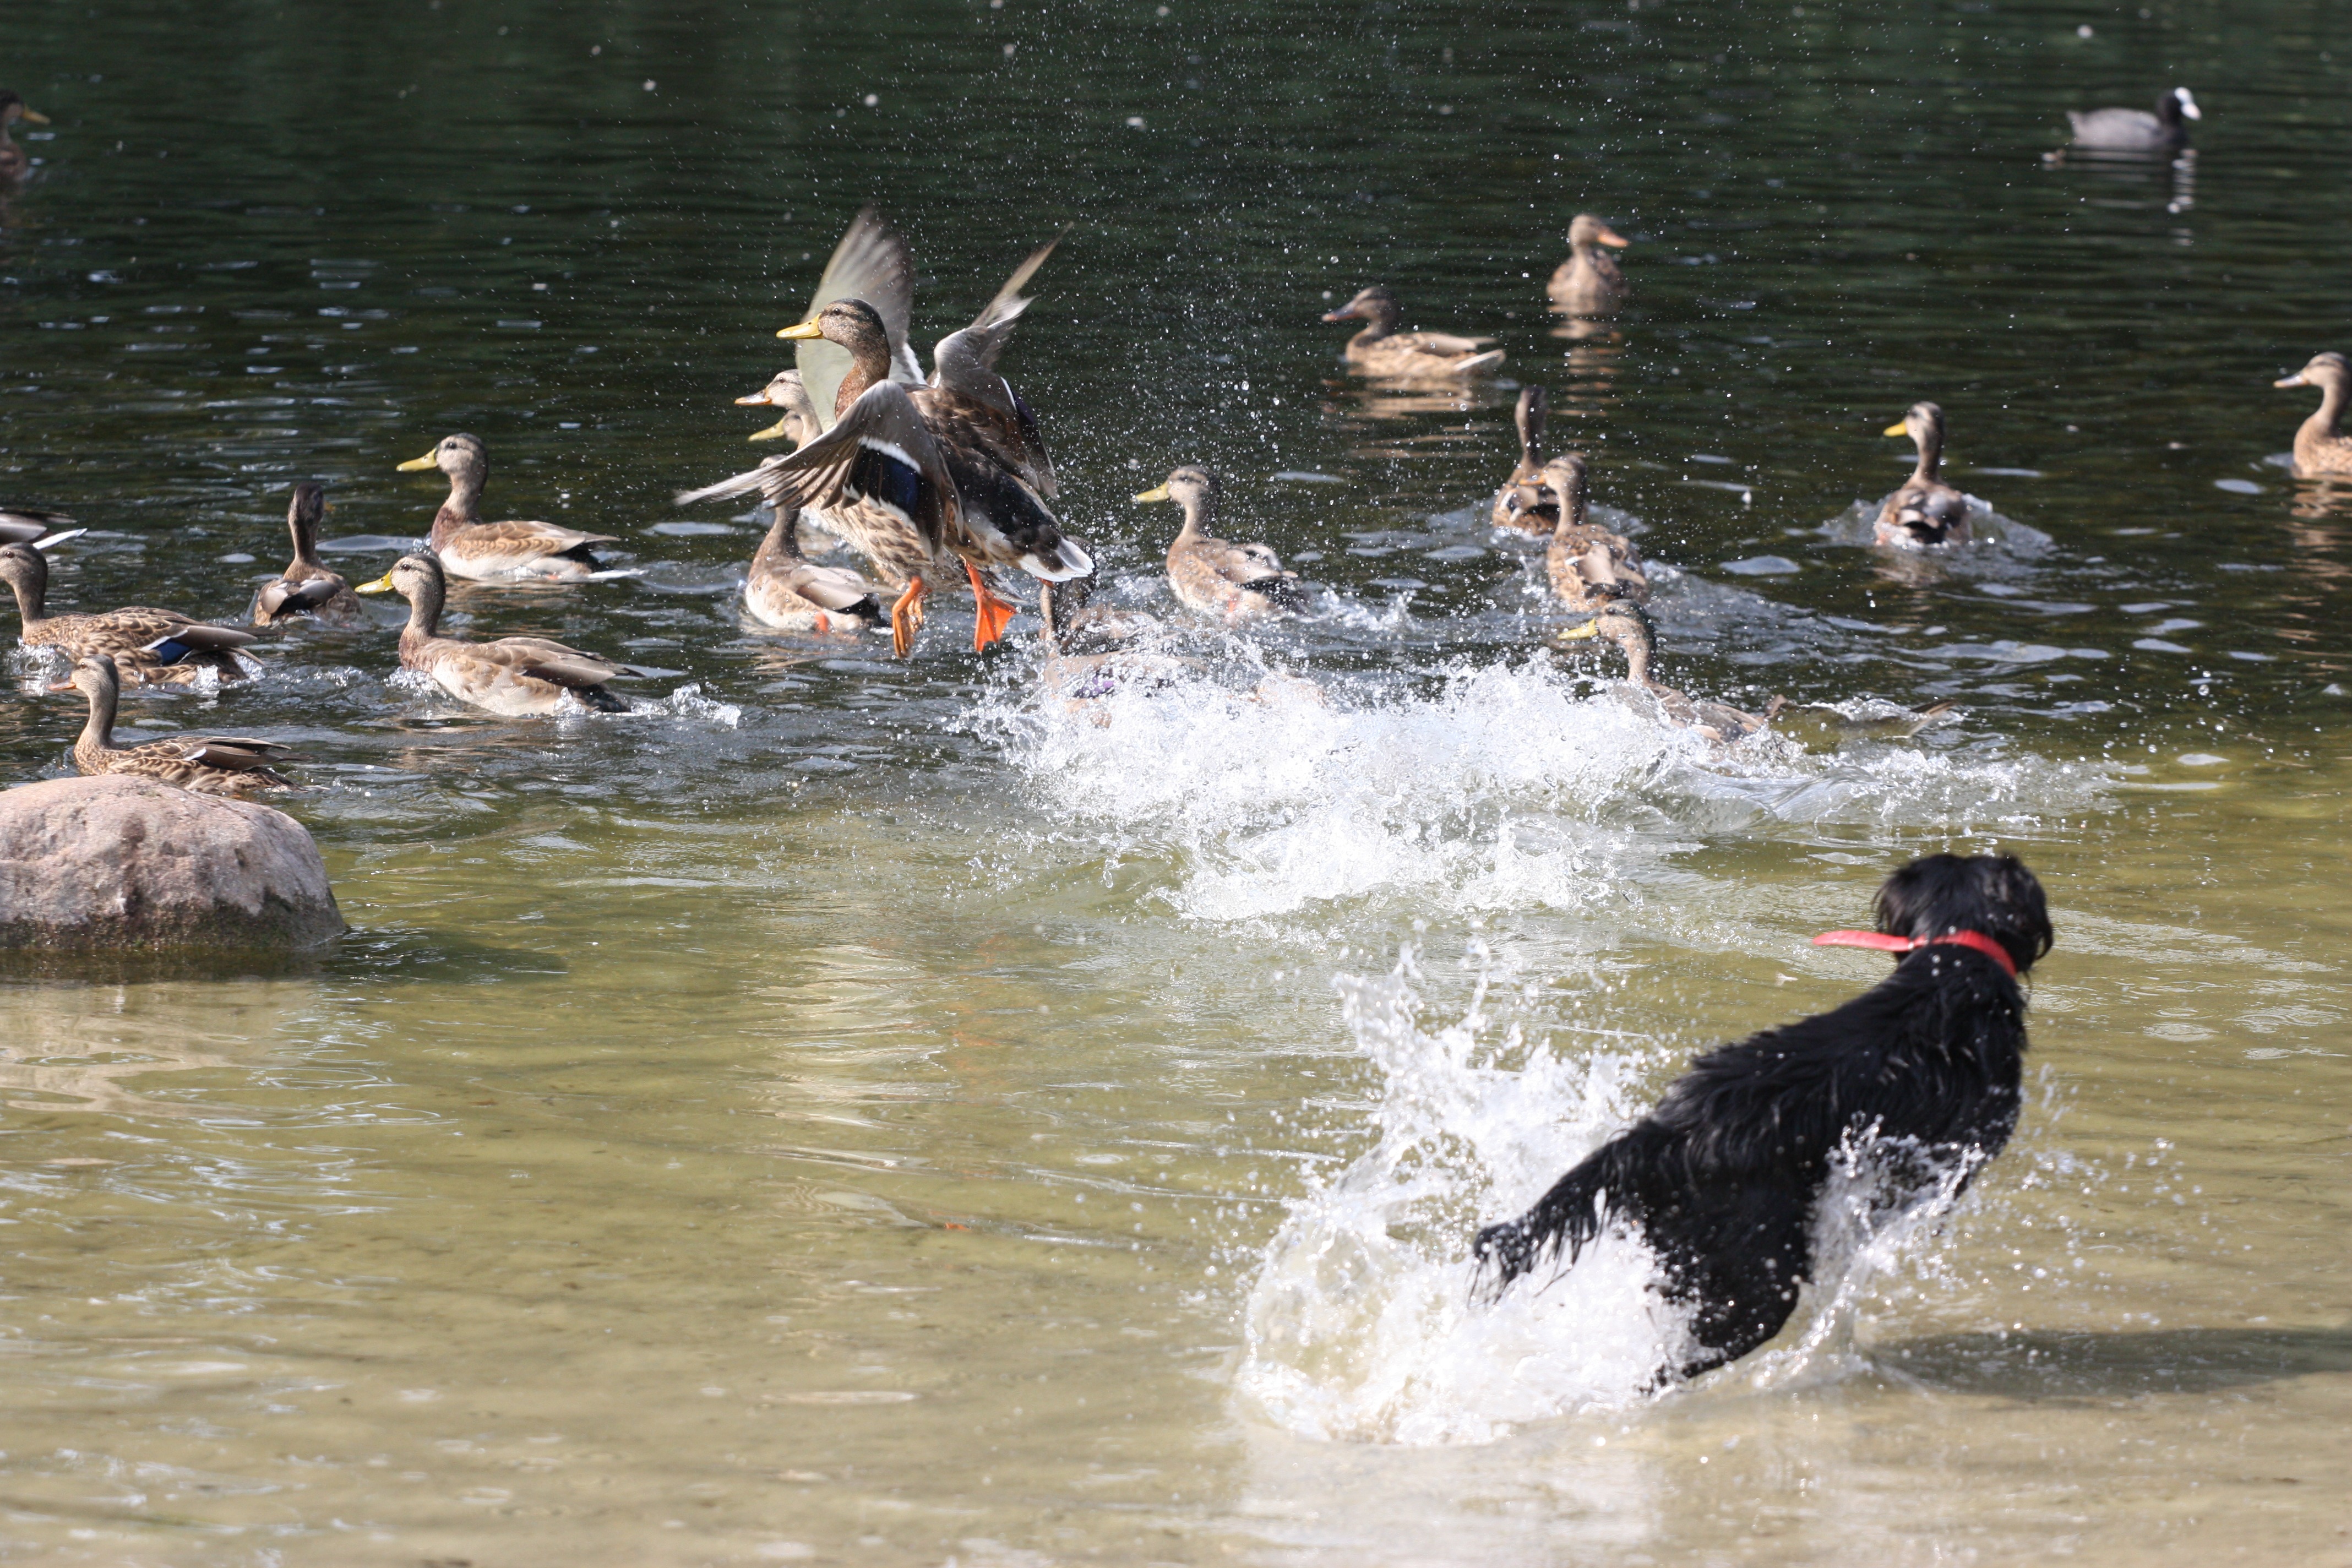
sea, bird, escape, dog, pond, wildlife, park, jogging, fun, duck, joy, ducks, water bird, fly out, seaduck